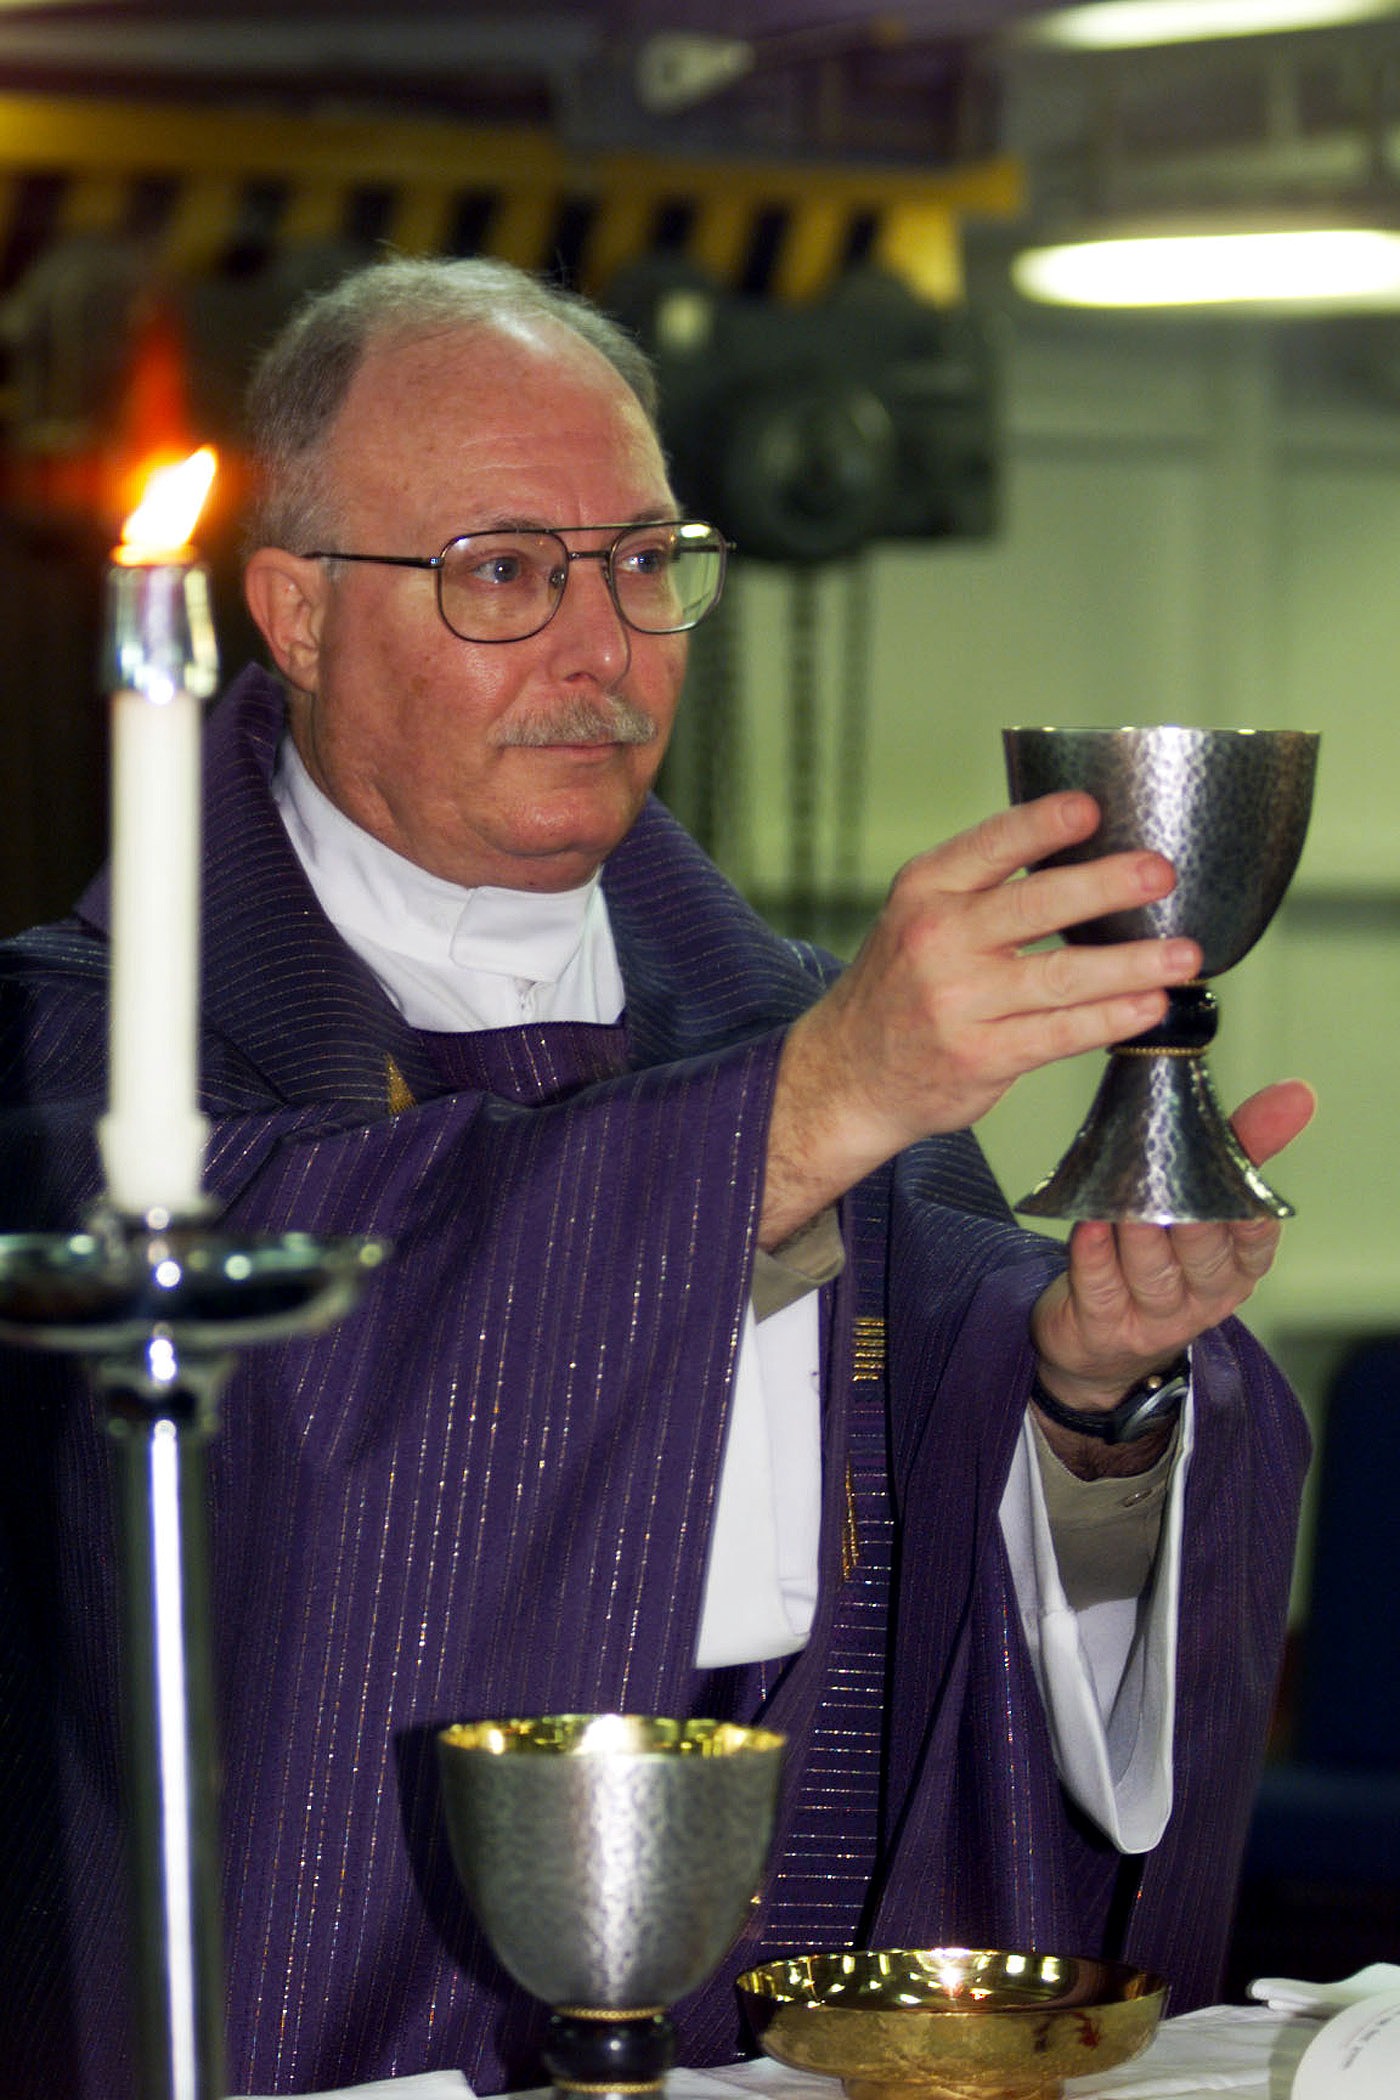
man, person, ship, meal, religion, church, professional, profession, faith, bishop, service, priest, mass, roman catholic, sense, clergy